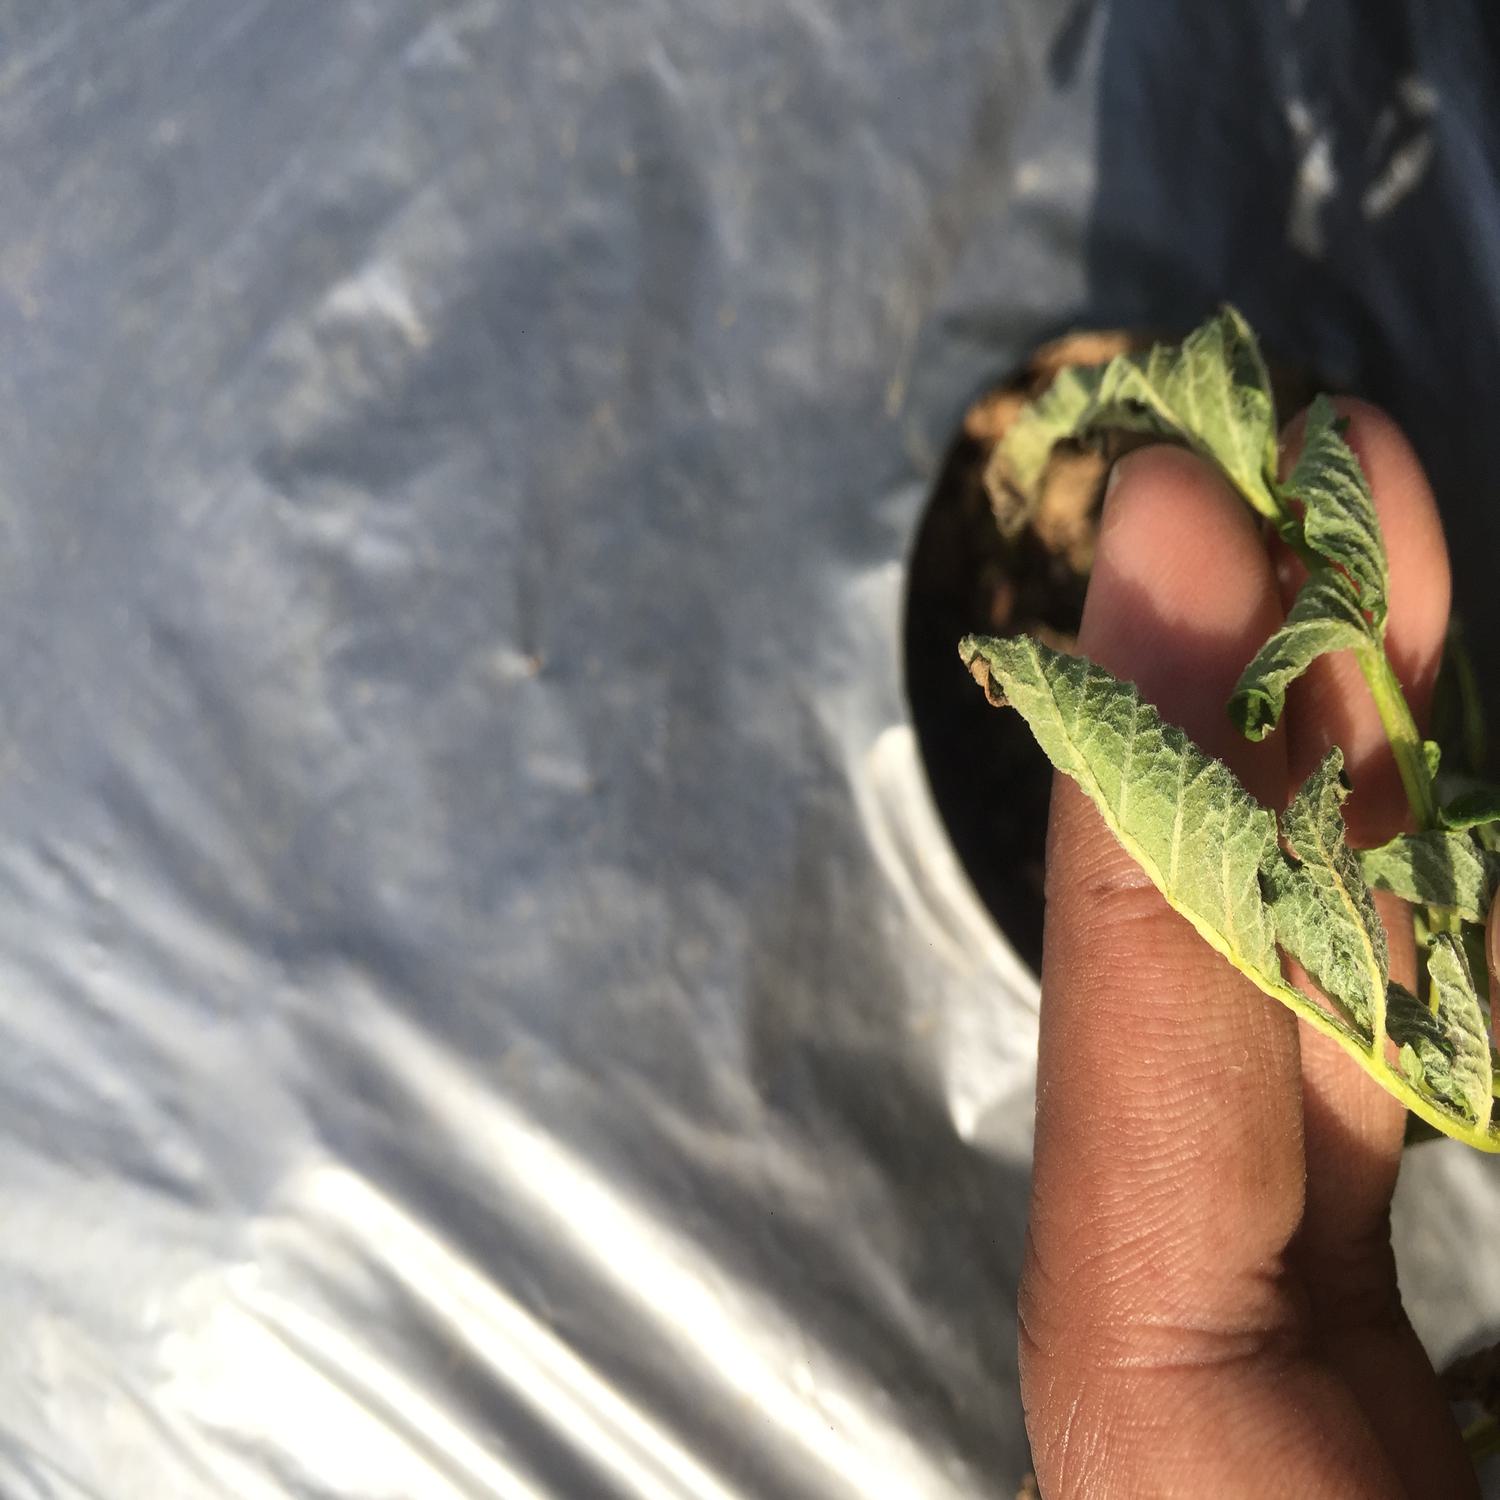
Label: Bacteria